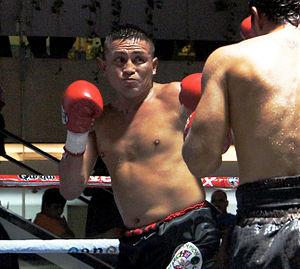
Rodolfo López est un boxeur mexicain né le 18 septembre 1983 à Cancún.